Wemyss Bay railway station

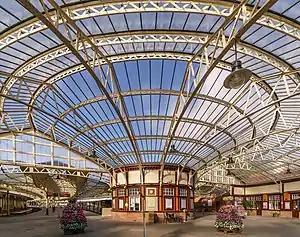
Interior of the railway station, August 2018

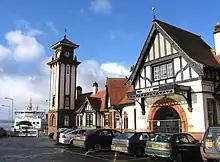
The station seen from the road, with MV "Bute" at the slip, February 2006

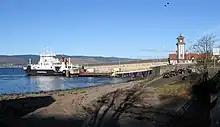
The pier and station from the south, with MV "Coruisk" being loaded, February 2006

Wemyss Bay railway station serves the village of Wemyss Bay, Inverclyde, Scotland. The station is a terminus on the Inverclyde Line, about west of . The station incorporates the Caledonian MacBrayne ferry terminal connecting mainland Scotland to Rothesay on the Isle of Bute. The station is managed by ScotRail.